Littleton mill

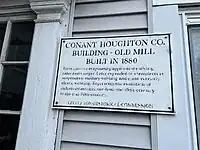
Sign on the building

The original building on the site was called the Conant Houghton Co. Building and was built in 1880, and was involved in the processing of apples, and later textiles.